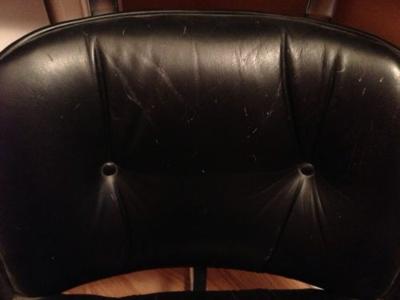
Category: chair